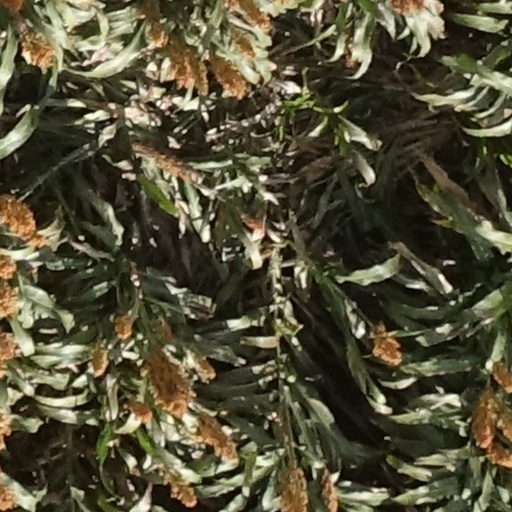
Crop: sorghum